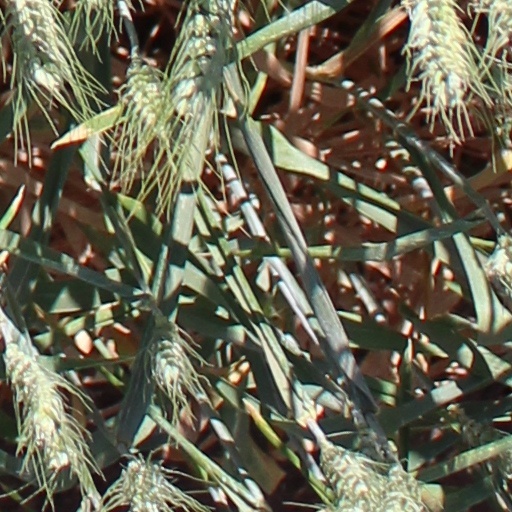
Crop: wheat